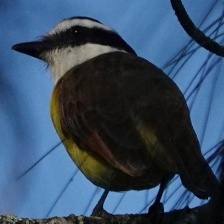
Species: GREAT KISKADEE
Scientific name: PITANGUS SULPHURATUS